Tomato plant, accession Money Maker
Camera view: tilt-top (135 deg); turntable rotation: 180 degrees
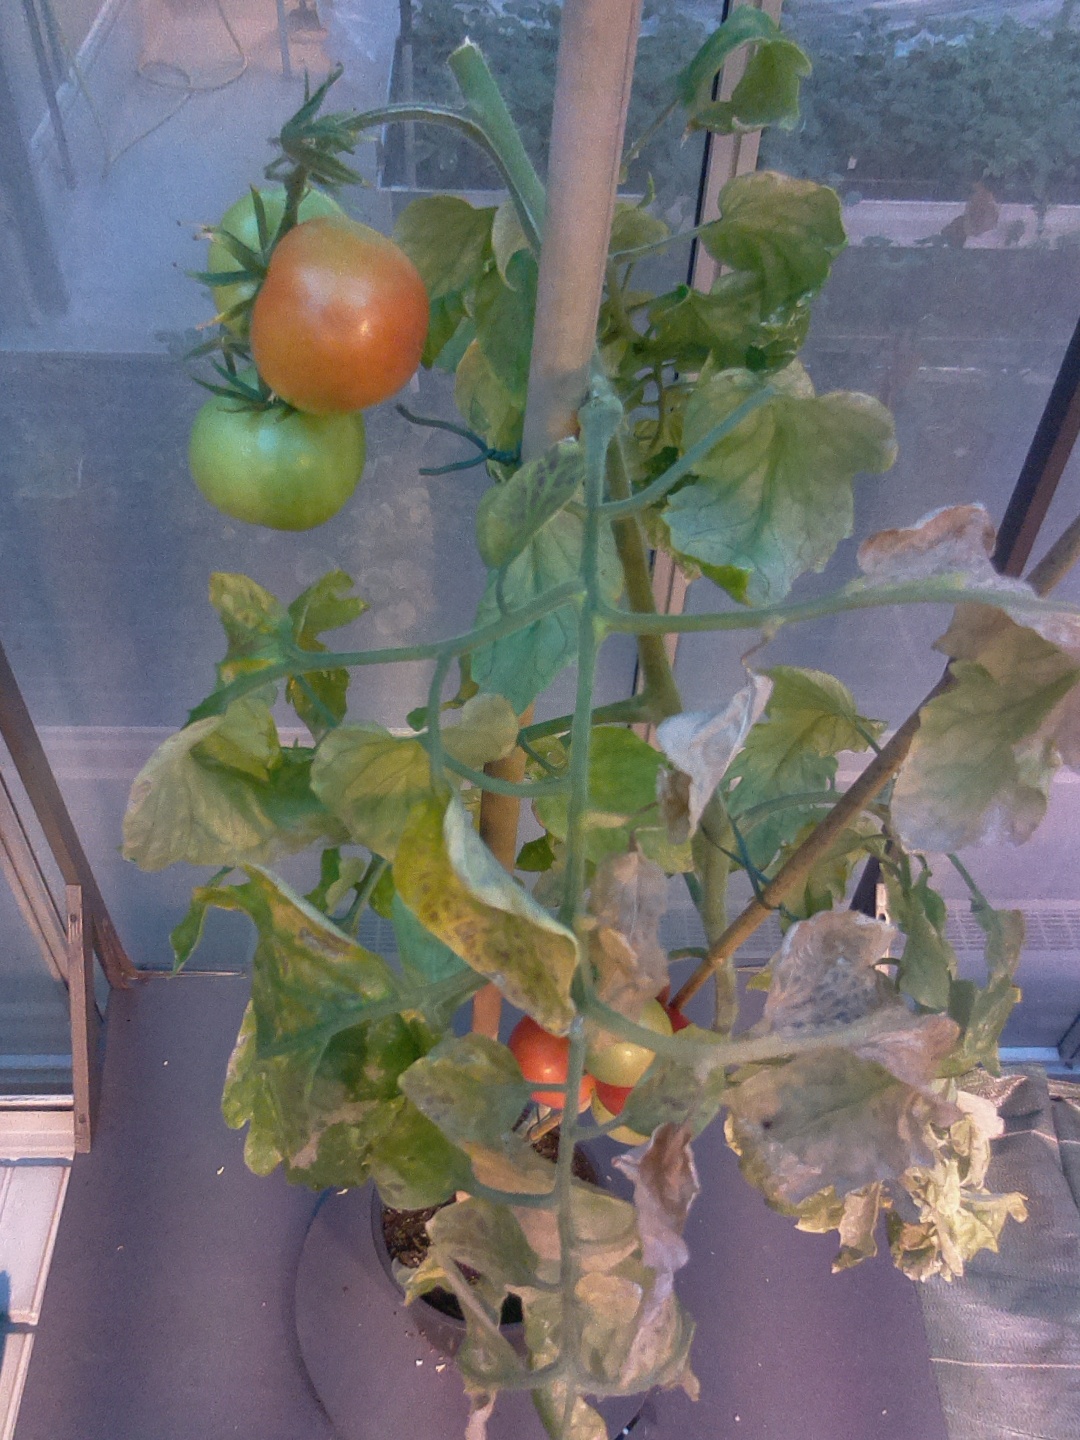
BBCH growth stage 84: 40%-50% of fruits show typical fully ripe color